Saicus Air

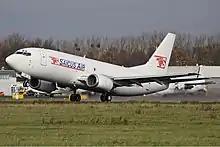
Saicus Air Boeing 737-300SF

Saicus Air was a cargo airline based in Madrid, Spain. It took over Flyant aircraft after that airline ceased operations in 2008.